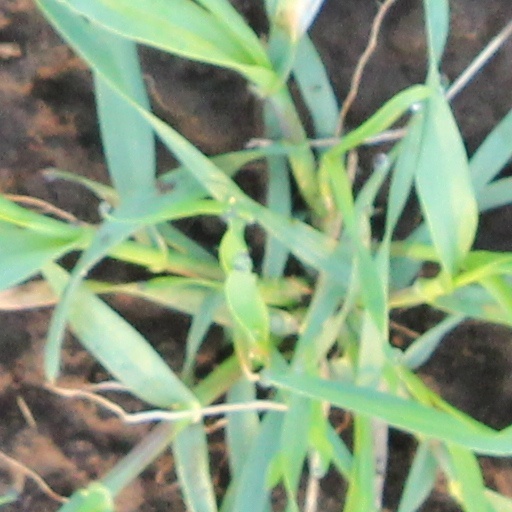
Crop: wheat